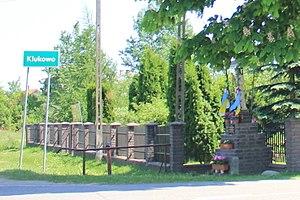
Klukowo est un village polonais de la gmina de Małkinia Górna dans la powiat d'Ostrów Mazowiecka de la voïvodie de Mazovie dans le centre-est de la Pologne.